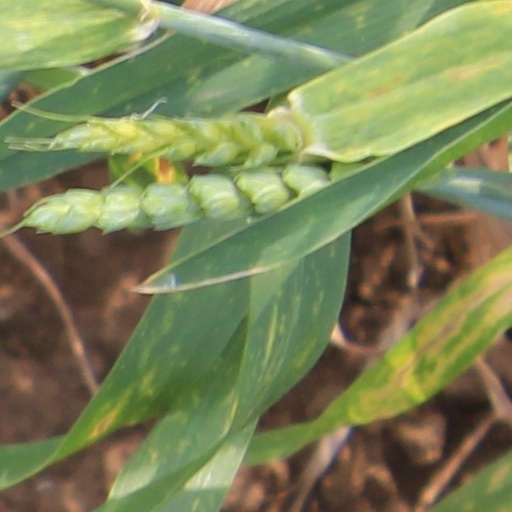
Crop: wheat